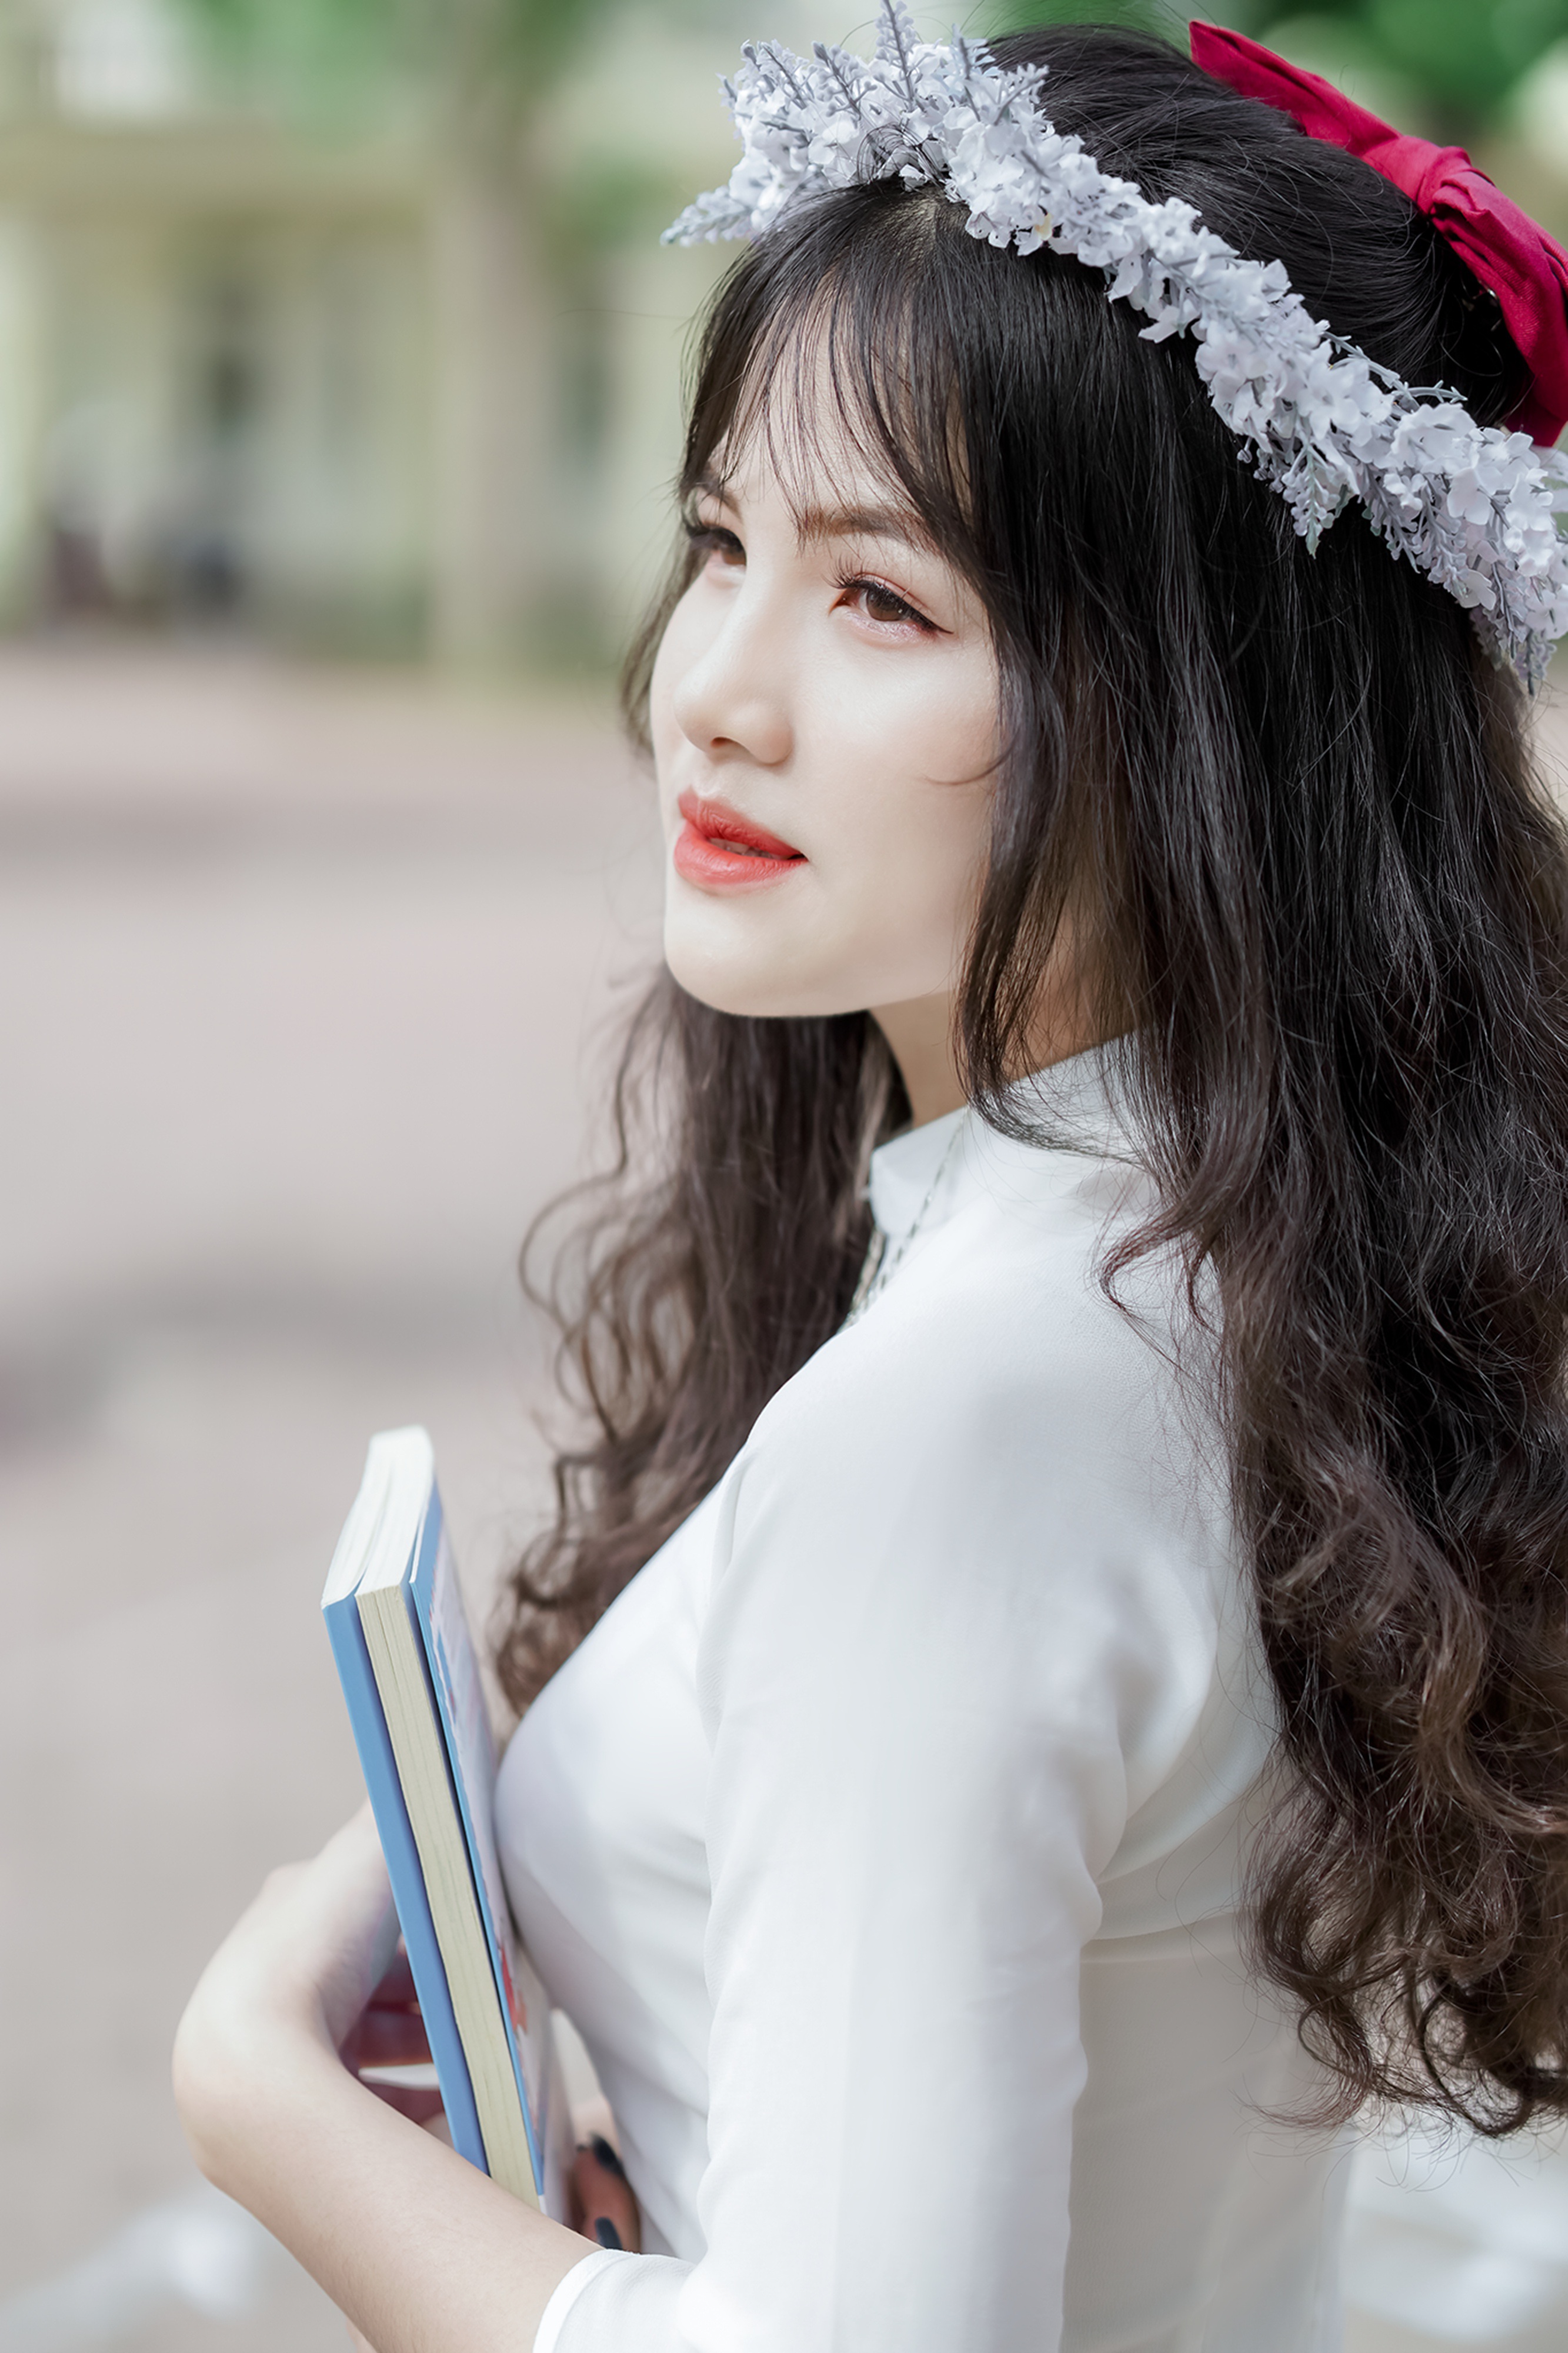
woman, face, skin, lip, hairstyle, fashion, flash photography, sleeve, textile, happy, eyelash, black hair, headpiece, waist, long hair, jewellery, fashion design, bridal accessory, brown hair, blond, embellishment, fashion model, electric blue, fur, event, fashion accessory, formal wear, hair accessory, costume, headband, portrait photography, veil, necklace, bride, photo shoot, tiara, winter, cap, tradition, costume accessory, portrait